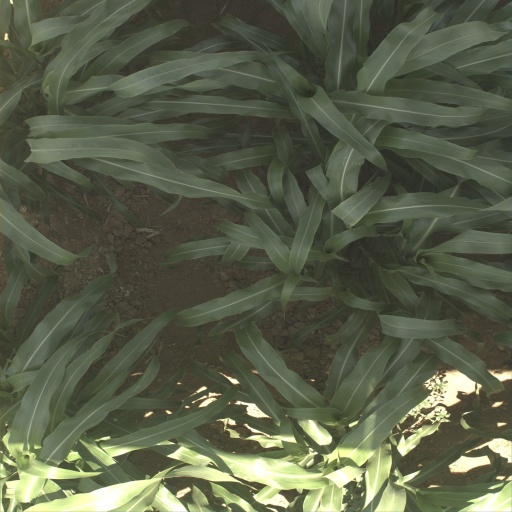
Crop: sorghum